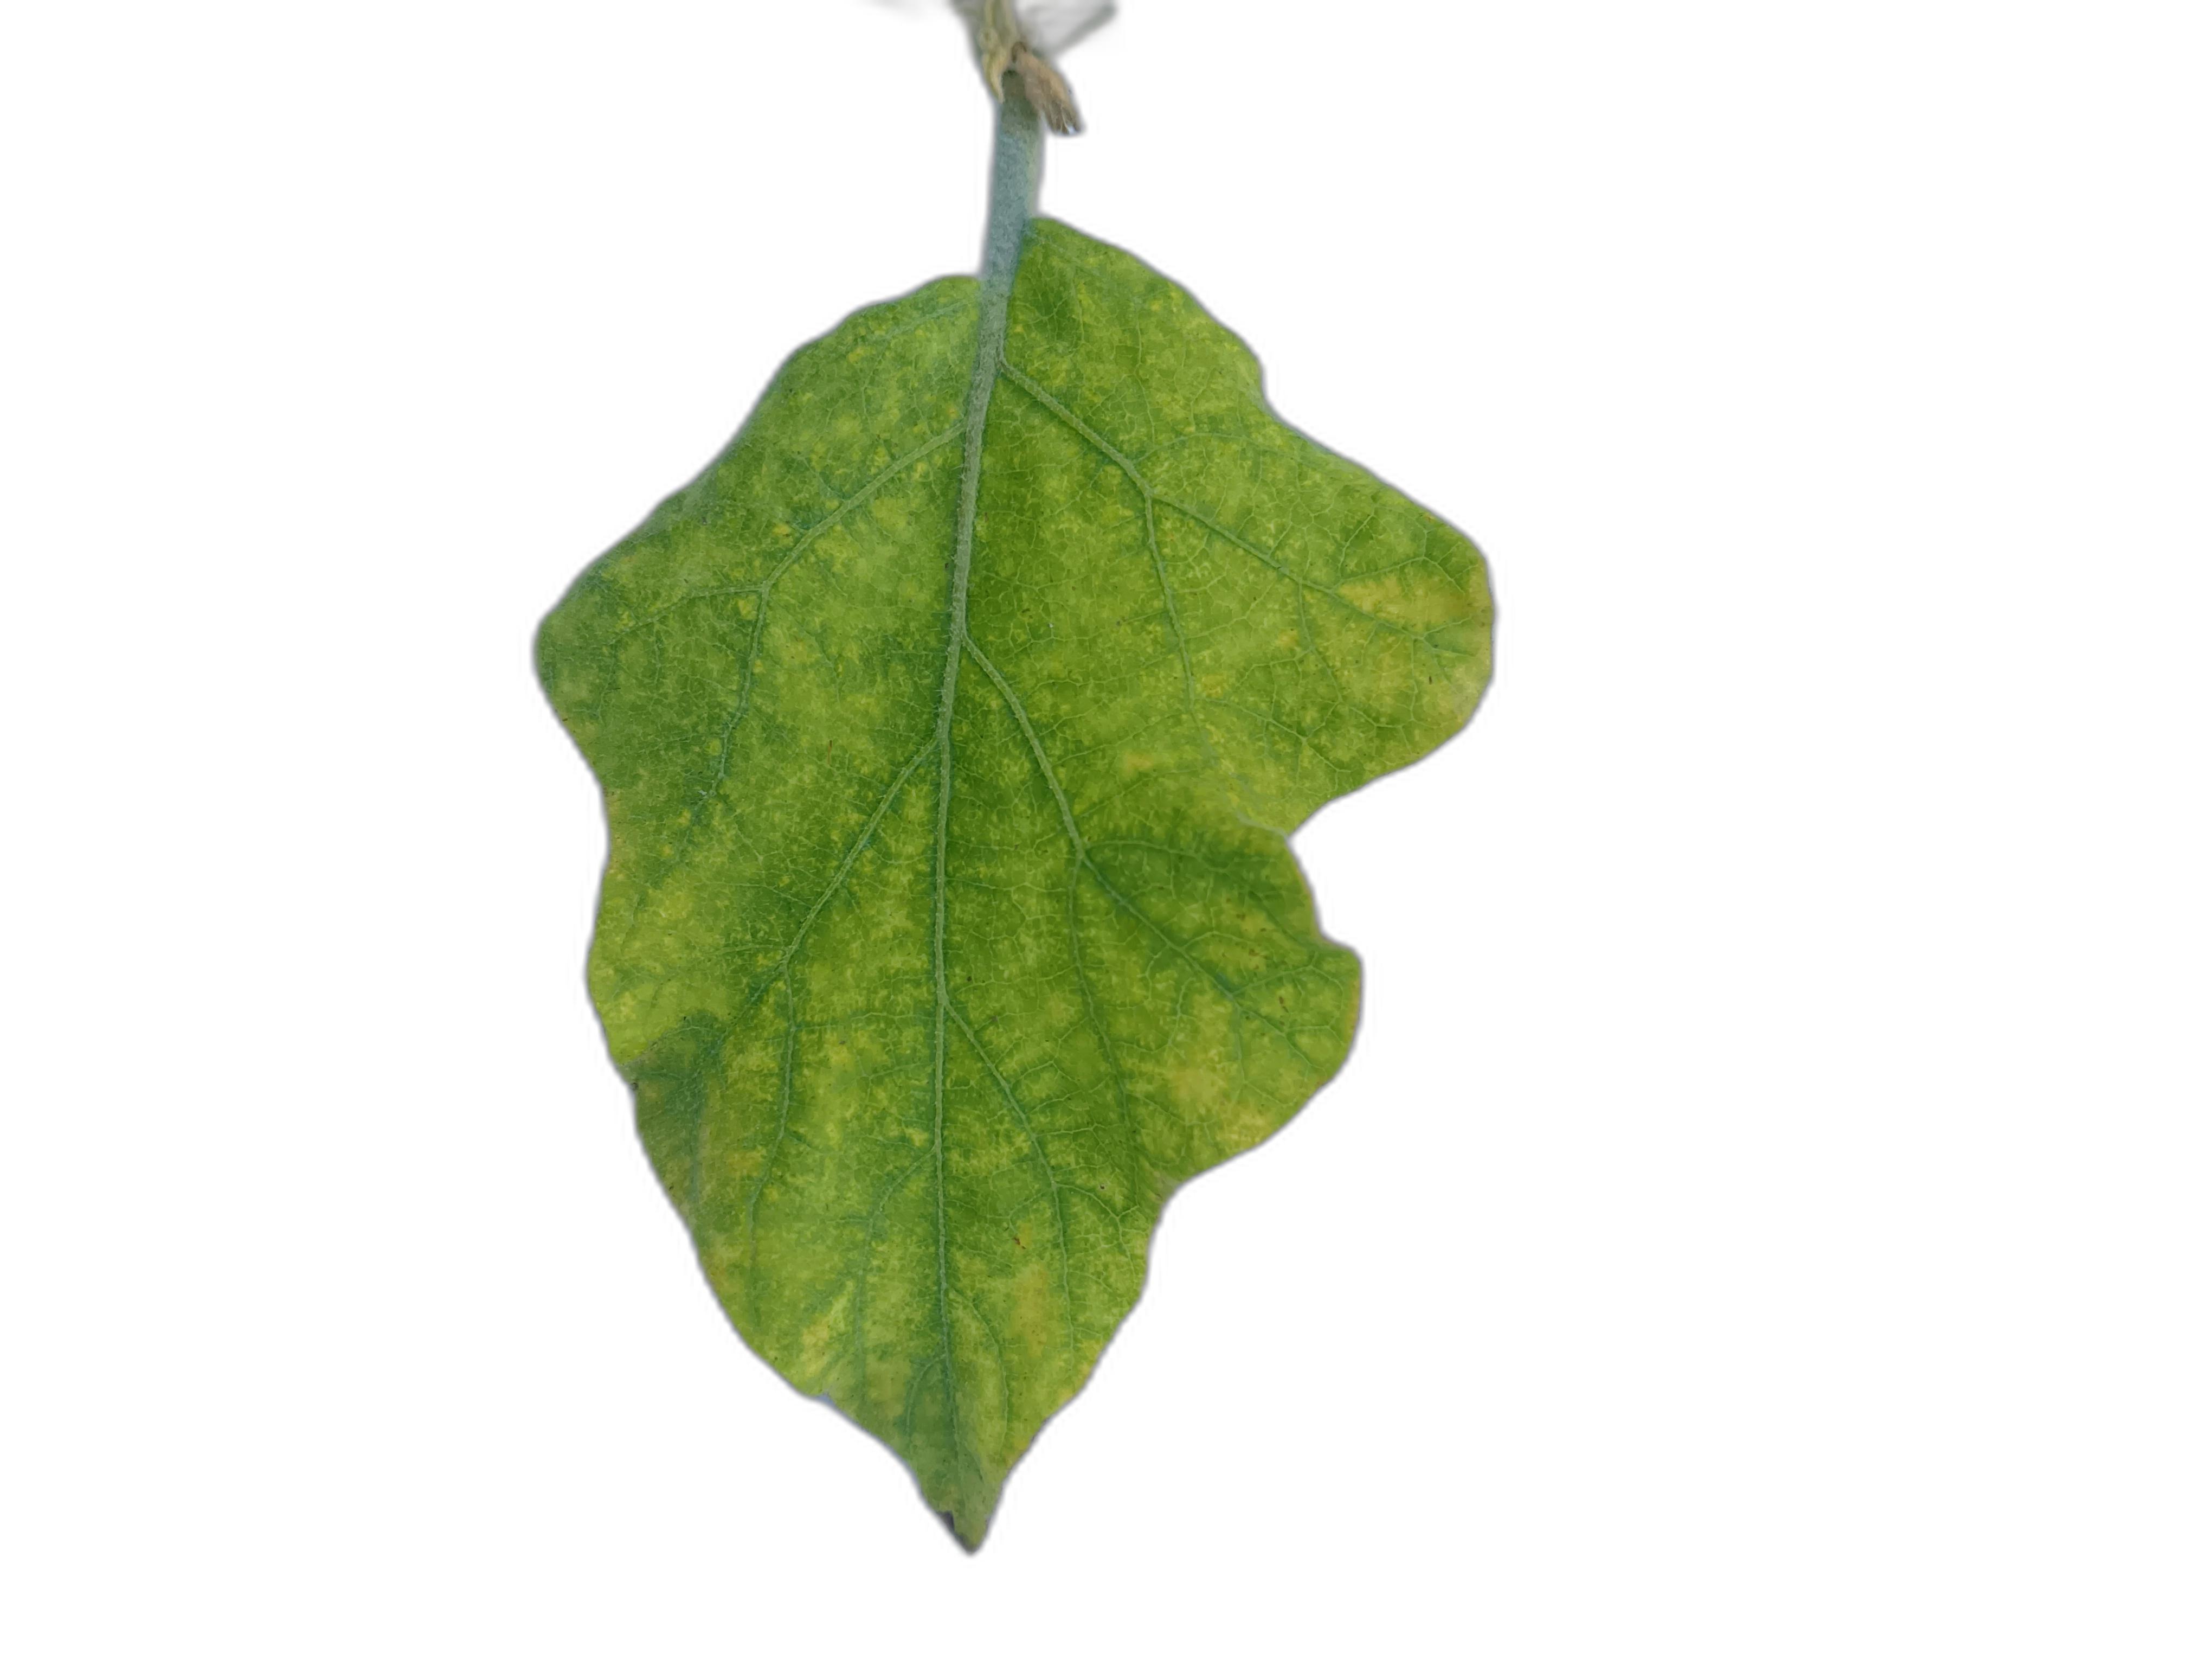
Label: Healthy Leaf